Hôtel Boyer de Fonscolombe

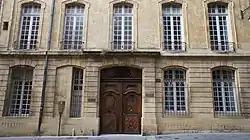

The Hôtel Boyer de Fonscolombe is a listed hôtel particulier in Aix-en-Provence. It houses the "Institut de Management Public et Gouvernance Territoriale" of Aix-Marseille University.